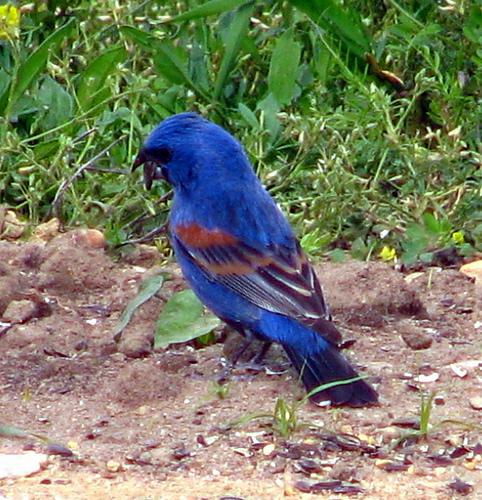
A photo of a blue grosbeak